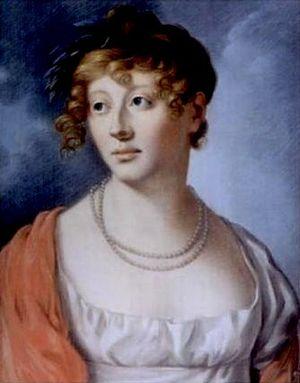
Karoline Jagemann Freifrau von Heygendorff est une importante tragédienne et chanteuse allemande. Elle a notamment joué Elizabeth dans Marie Stuart et Beatrice dans La Fiancée de Messine, deux tragédies de Schiller. Elle est aussi connue pour avoir été la maîtresse du duc Charles-Auguste de Saxe-Weimar-Eisenach, père de ses trois enfants. Son portrait et celui de Charles-Auguste ont été peints par Heinrich Christoph Kolbe.